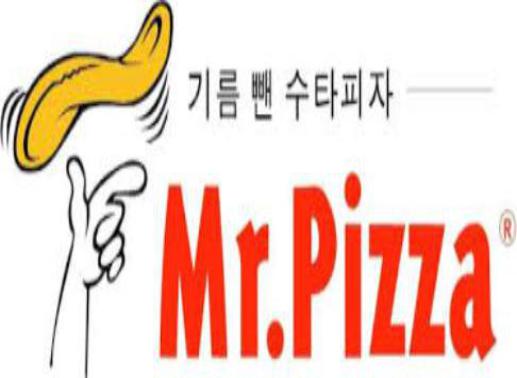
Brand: mr. pizza
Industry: Food